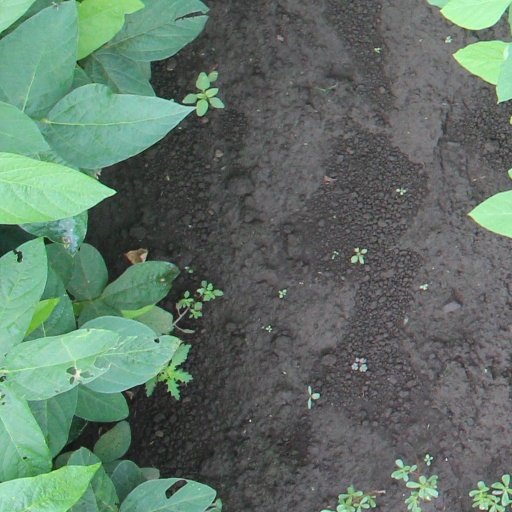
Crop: soybean